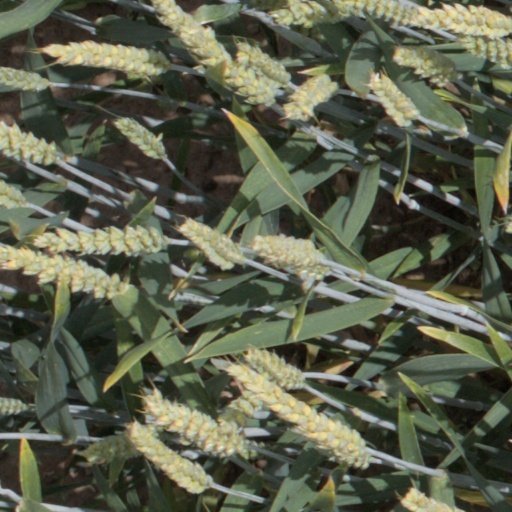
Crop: wheat